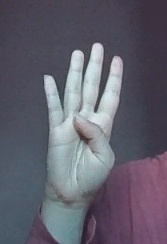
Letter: kaaf